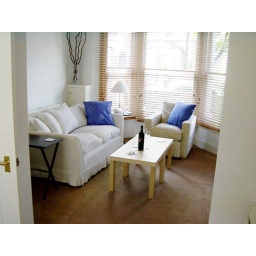
3 bedroom house to rent in Chiswick, west London